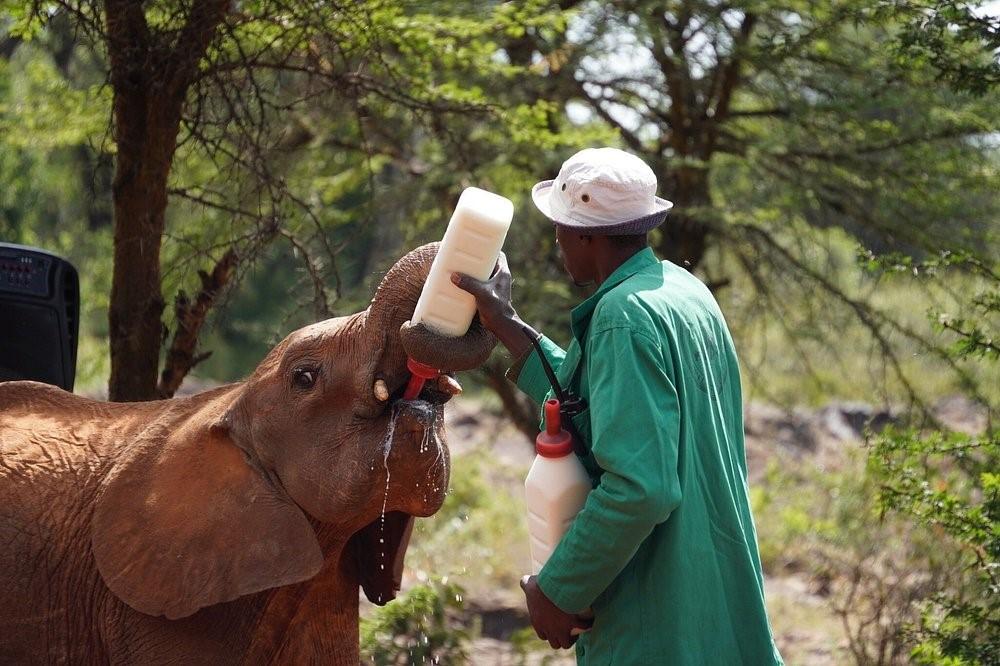
Mtu aliyevaa koti lenye rangi ya kijani na kofia nyeupe, ameshika chupa mbili zilizo na maziwa, moja akiwa anamywesha mnyamapori aina ya tembo, pembeni wamezungukwa na miti.